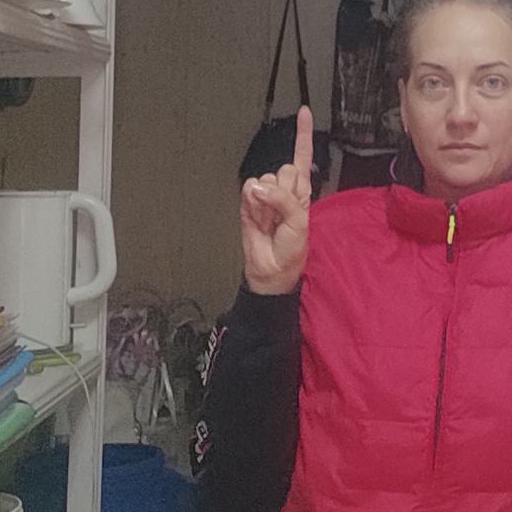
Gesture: one